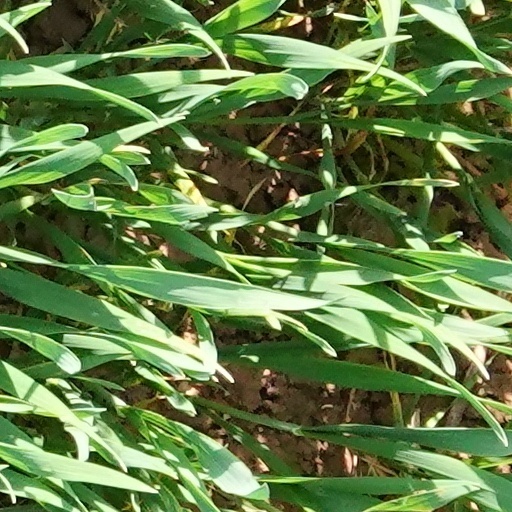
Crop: wheat